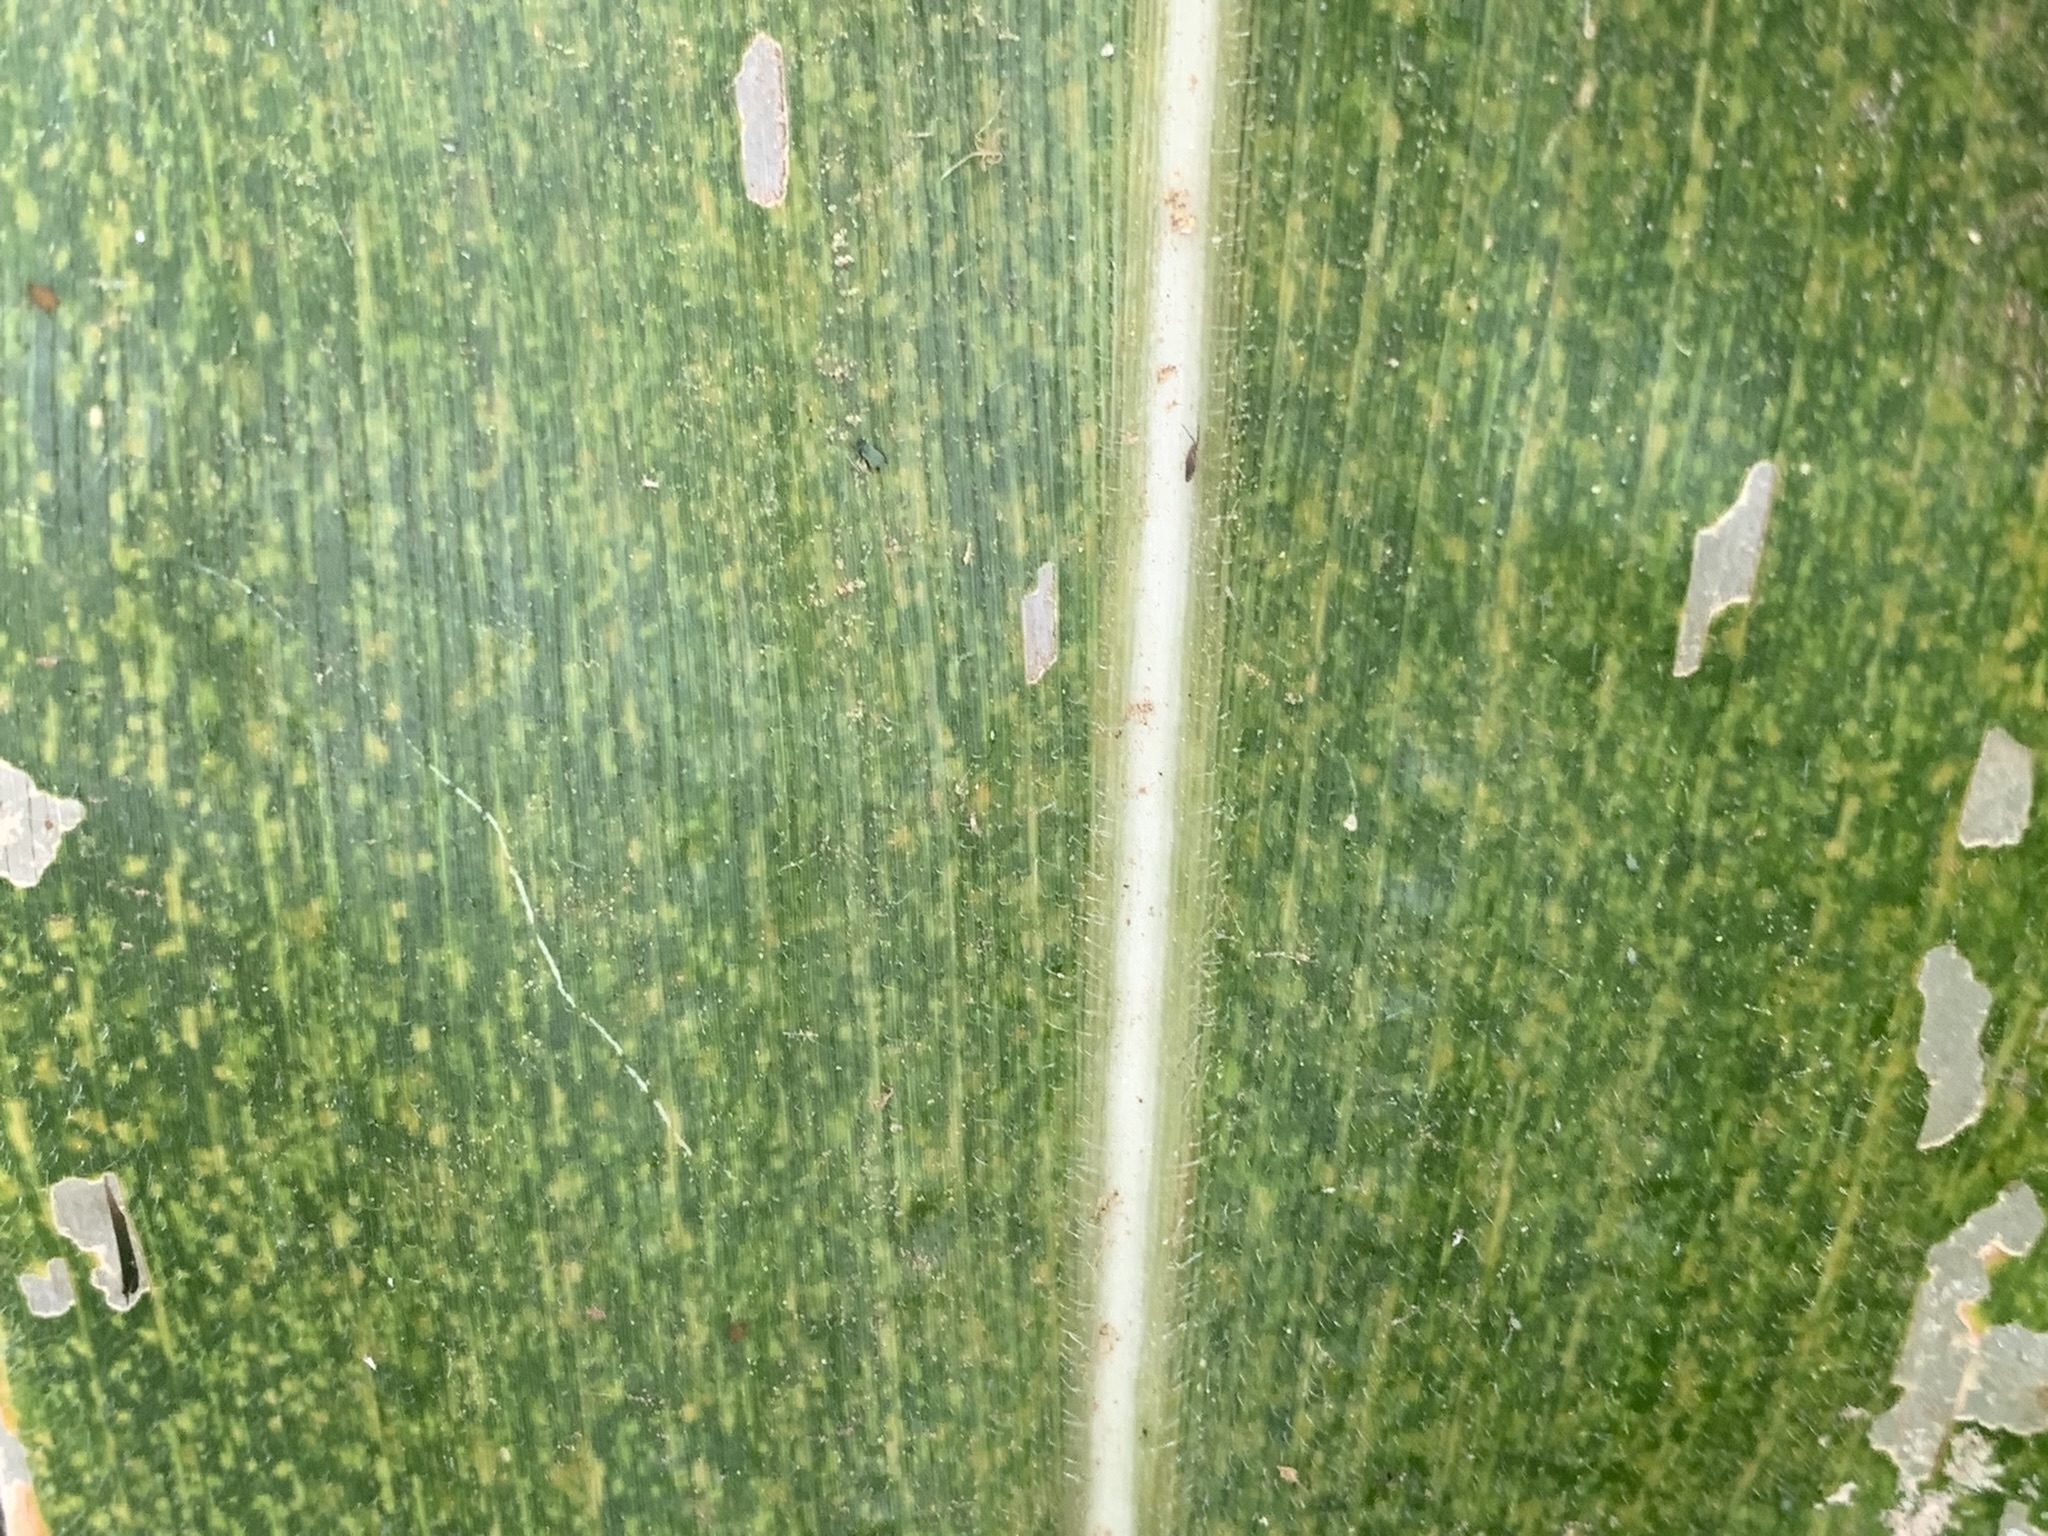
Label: MLN